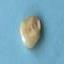
Maize quality: Bad